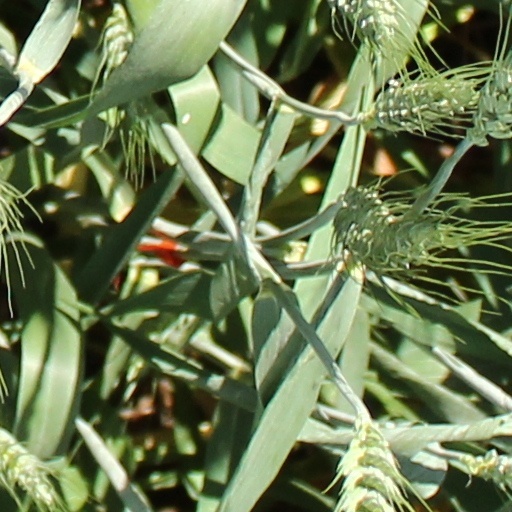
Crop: wheat